Montréal–Mirabel International Airport

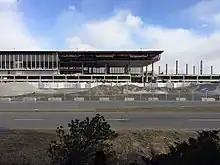
Terminal demolition in progress

On May 1, 2014, Aeroports de Montréal confirmed that Mirabel Airport's terminal building would be demolished, citing its high maintenance cost as a reason, as well as its facilities being unfit for commercial aviation needs and lacking any economic viability. Aéroports de Montréal had spent $30 million in maintenance over a decade, while renovations to keep it operational were estimated at $25 million. Several reports suggested that it would simply be less expensive to rebuild a new smaller budget terminal to attract the interests of ultra low cost carriers, such as Flair Airlines, Lynx Air or Swoop, however no plans for a return to commercial air services at Mirabel ever materialized. Mirabel Mayor Jean Bouchard was disappointed as the demolition would result in a significant loss of tax revenues for his municipality.